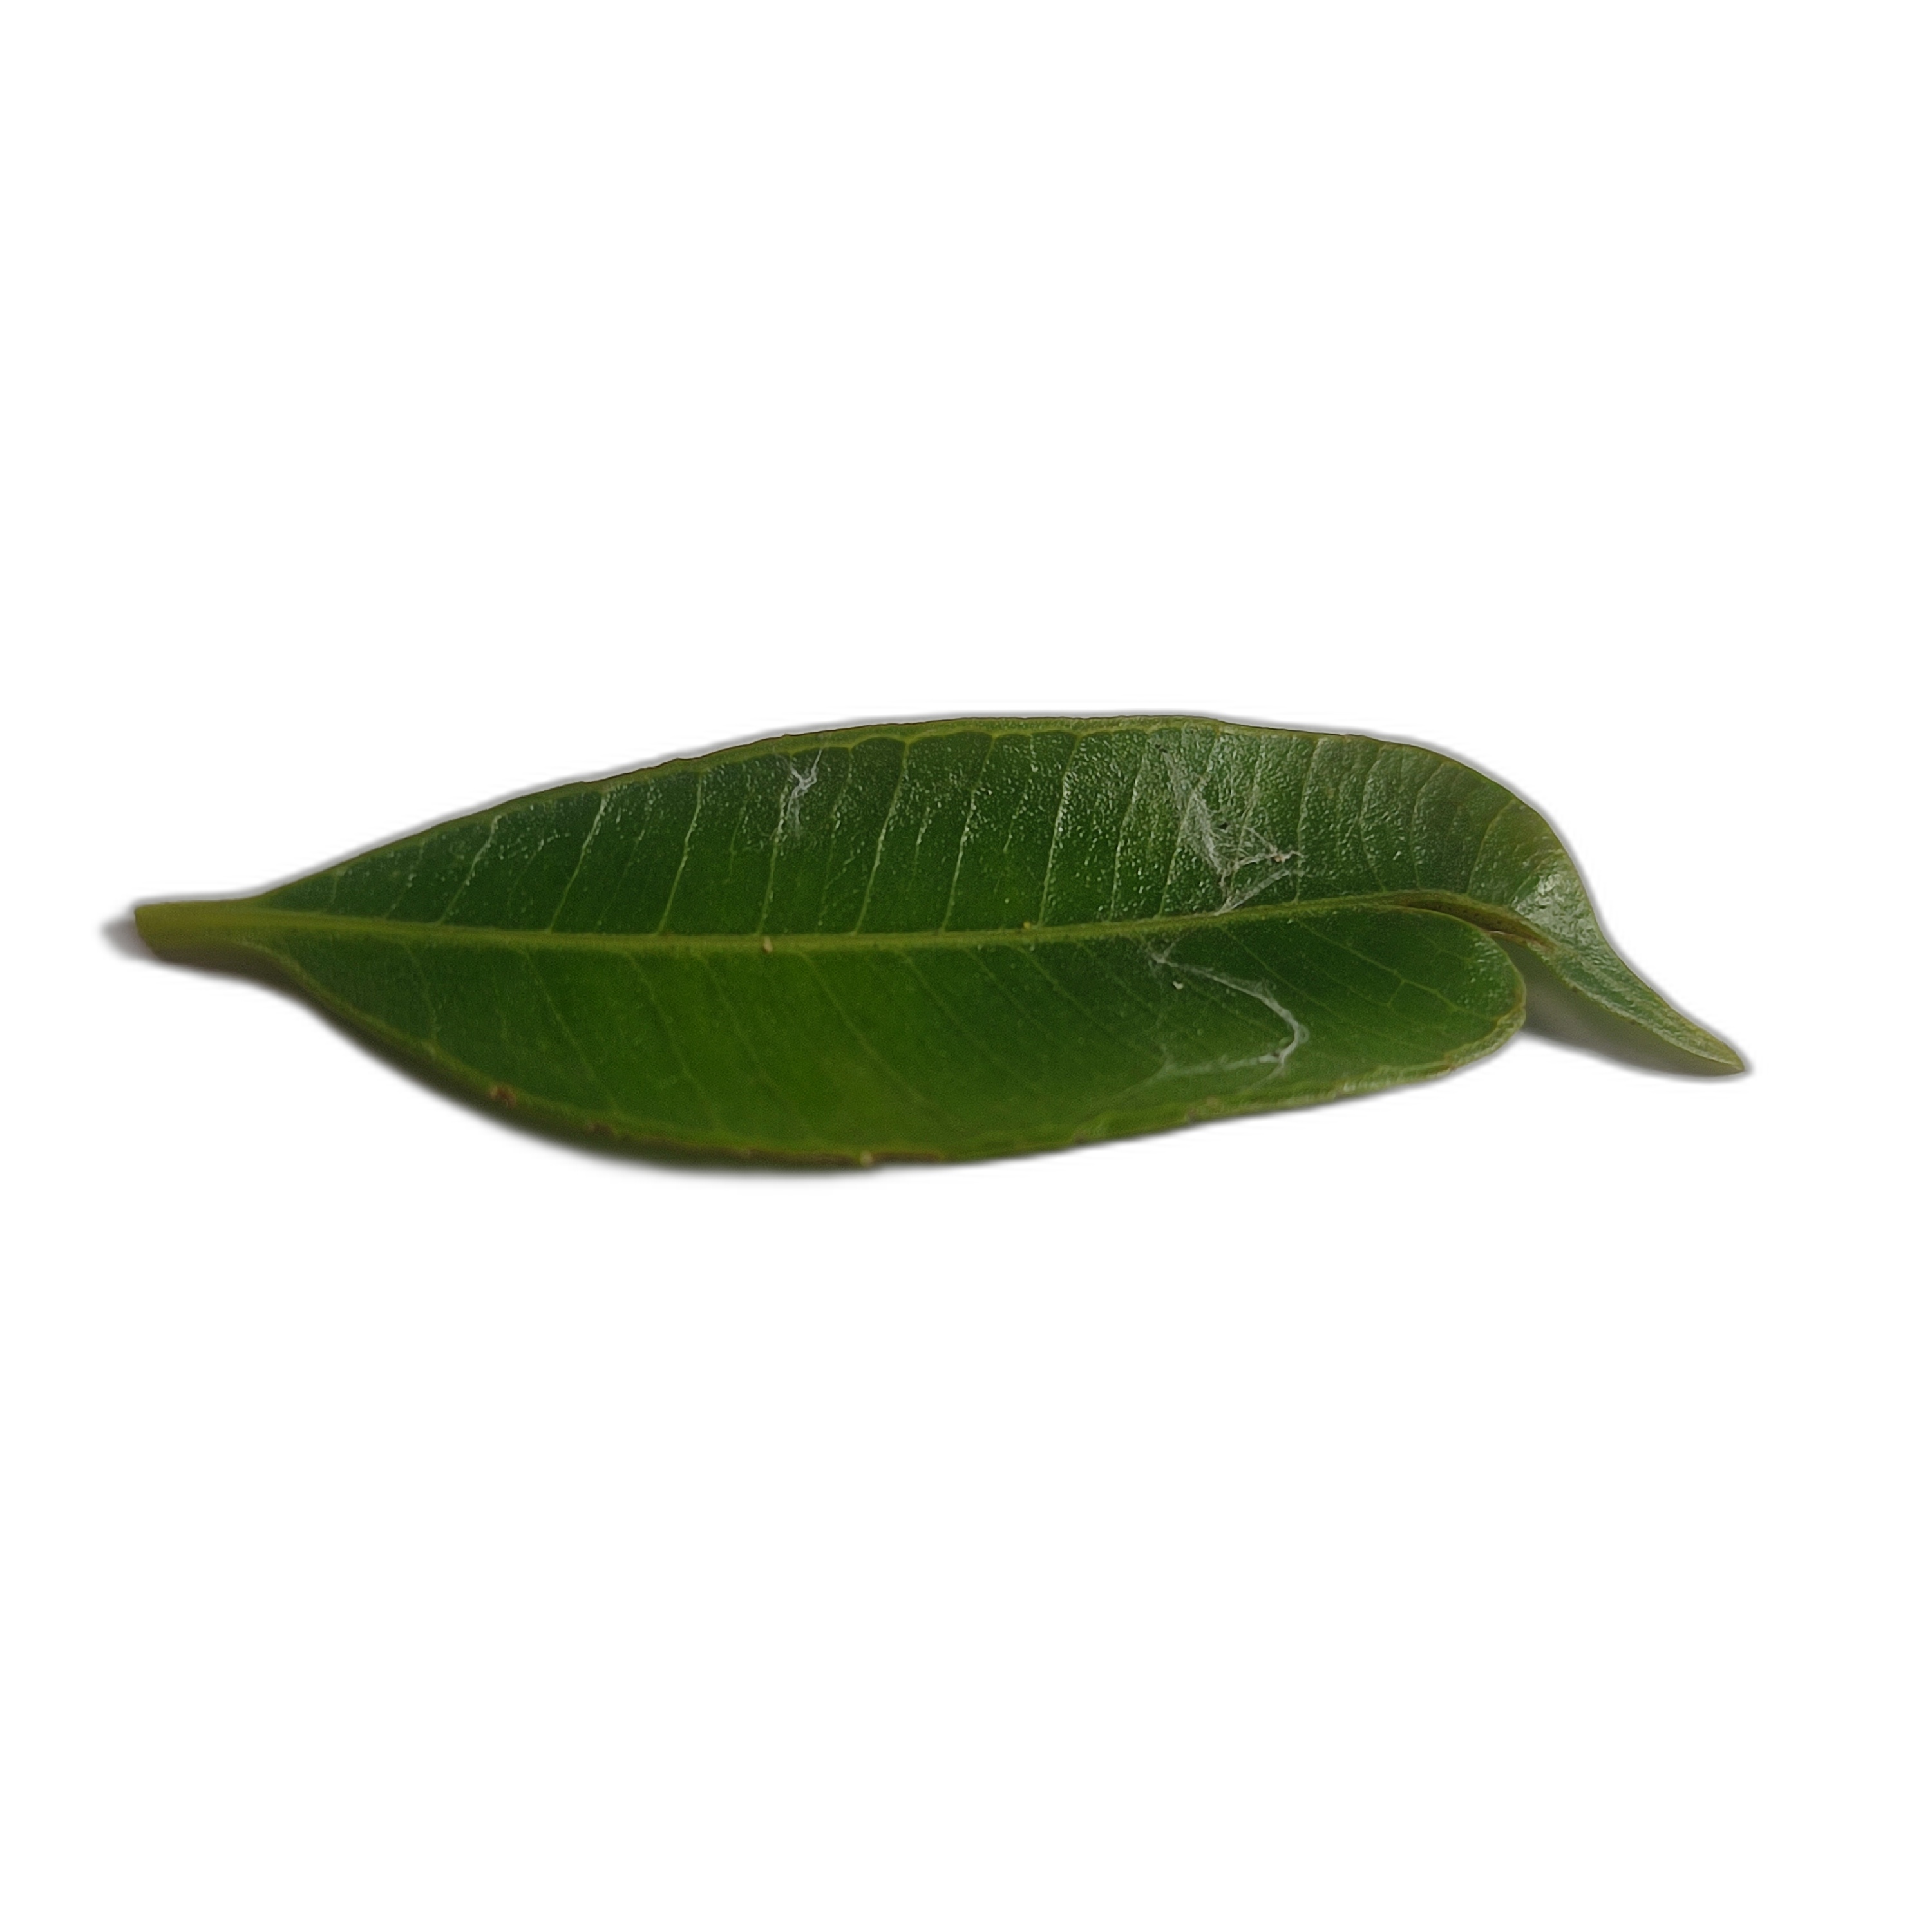
Label: healthy